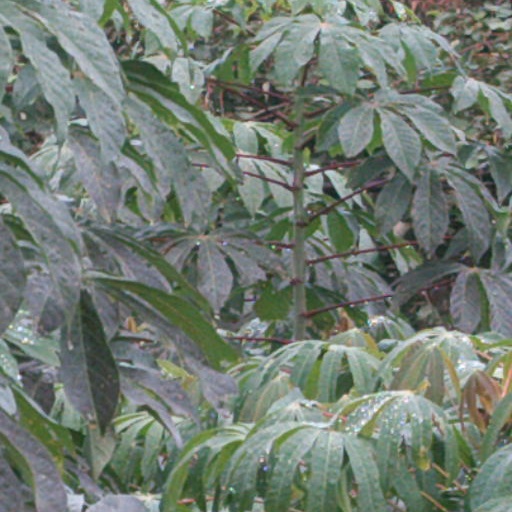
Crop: cassava